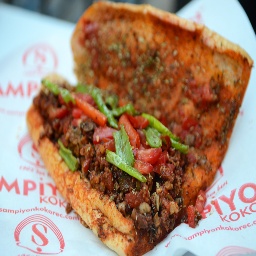
Label: kokorec